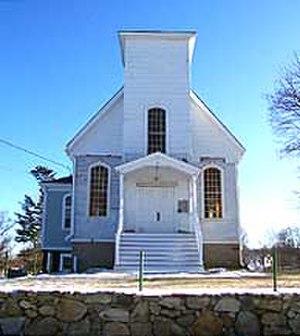
La Grange est un mouvement agrarien américain fondé en 1867 et devenu une organisation fraternelle aux États-Unis, qui encourage les familles à se regrouper pour promouvoir les politiques économiques en faveur du bien-être des communautés agricoles et du progrès de l'agriculture. La Grange, fondée après la Guerre de Sécession en 1867, est l'un des plus anciens groupe de défense de l'Amérique agricoles ayant une portée nationale. La Grange a activement fait pression sur les législatures pour la baisse des tarifs facturés par les chemins de fer et la livraison gratuite du courrier par la Poste en milieu rural.